Chromium

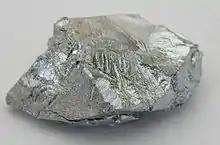
Piece of chromium produced with aluminothermic reaction

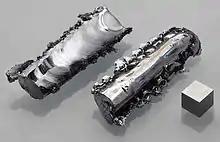
Chromium, remelted in a horizontal arc zone-refiner, showing large visible crystal grains

Approximately 28.8 million metric tons (Mt) of marketable chromite ore was produced in 2013, and converted into 7.5 Mt of ferrochromium. According to John F. Papp, writing for the USGS, "Ferrochromium is the leading end use of chromite ore, [and] stainless steel is the leading end use of ferrochromium."